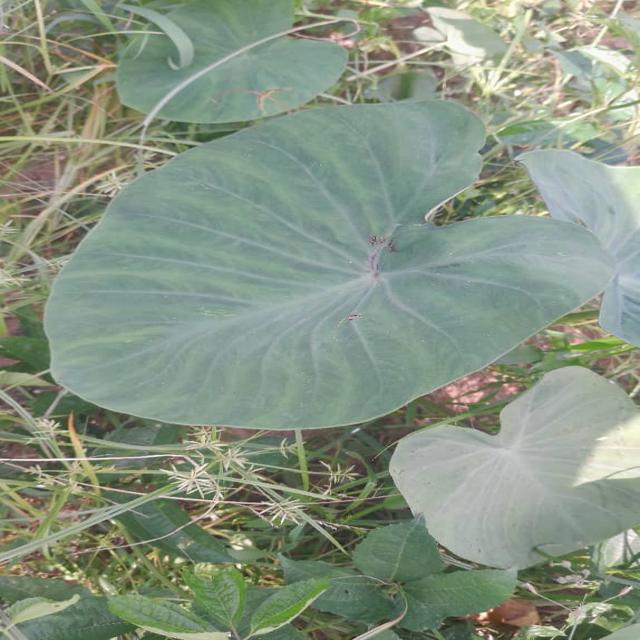
Label: Healthy